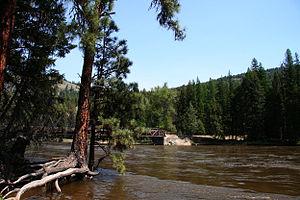
La Kettle, en anglais Kettle River, est un affluent du fleuve Columbia, d'environ 282 kilomètres de longueur. Il est situé dans le Sud de la Colombie-Britannique et le Nord de l'État de Washington, chevauchant la frontière entre le Canada et les États-Unis.